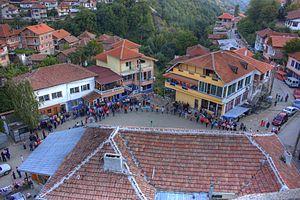
La commune de Simitli est située dans le sud-ouest de la Bulgarie.